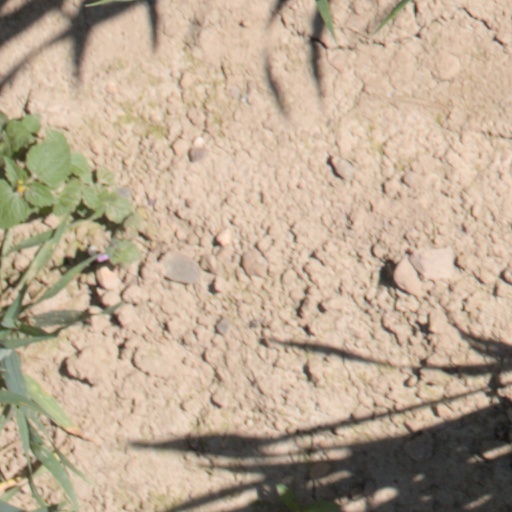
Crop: wheat